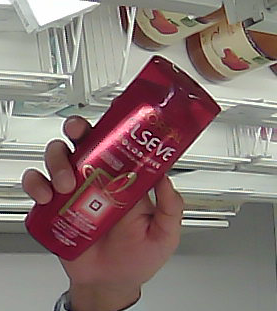
Product: loreal_shampoo